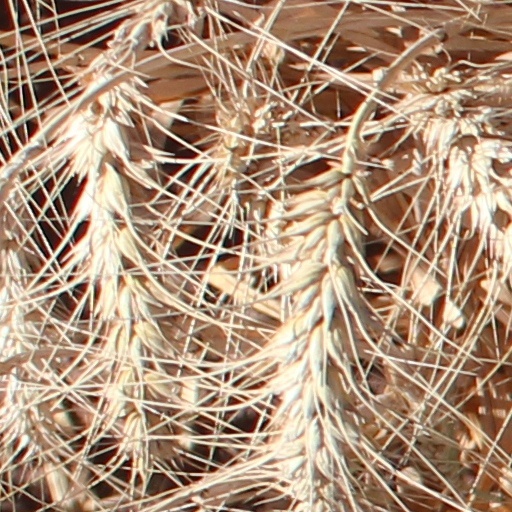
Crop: wheat